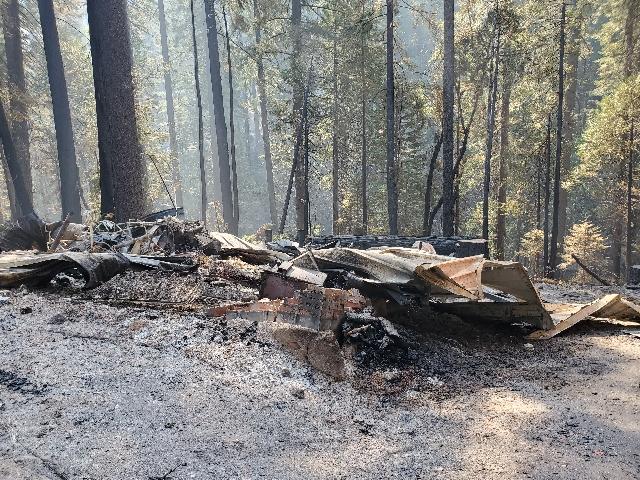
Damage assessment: destroyed